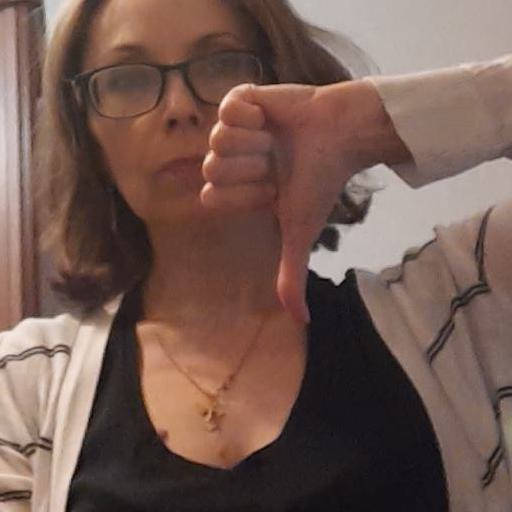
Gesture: dislike